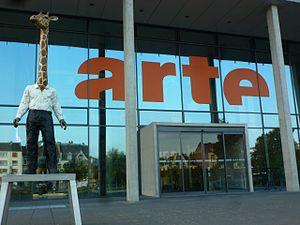
Arte, acronyme d'Association relative à la télévision européenne, est une chaîne de télévision franco-allemande de service public à vocation culturelle européenne diffusant depuis le 30 mai 1992. La chaîne est un groupement européen d'intérêt économique basé à Strasbourg, créé le 30 avril 1991 et composé à parité de deux pôles : Arte France et Arte Deutschland TV.